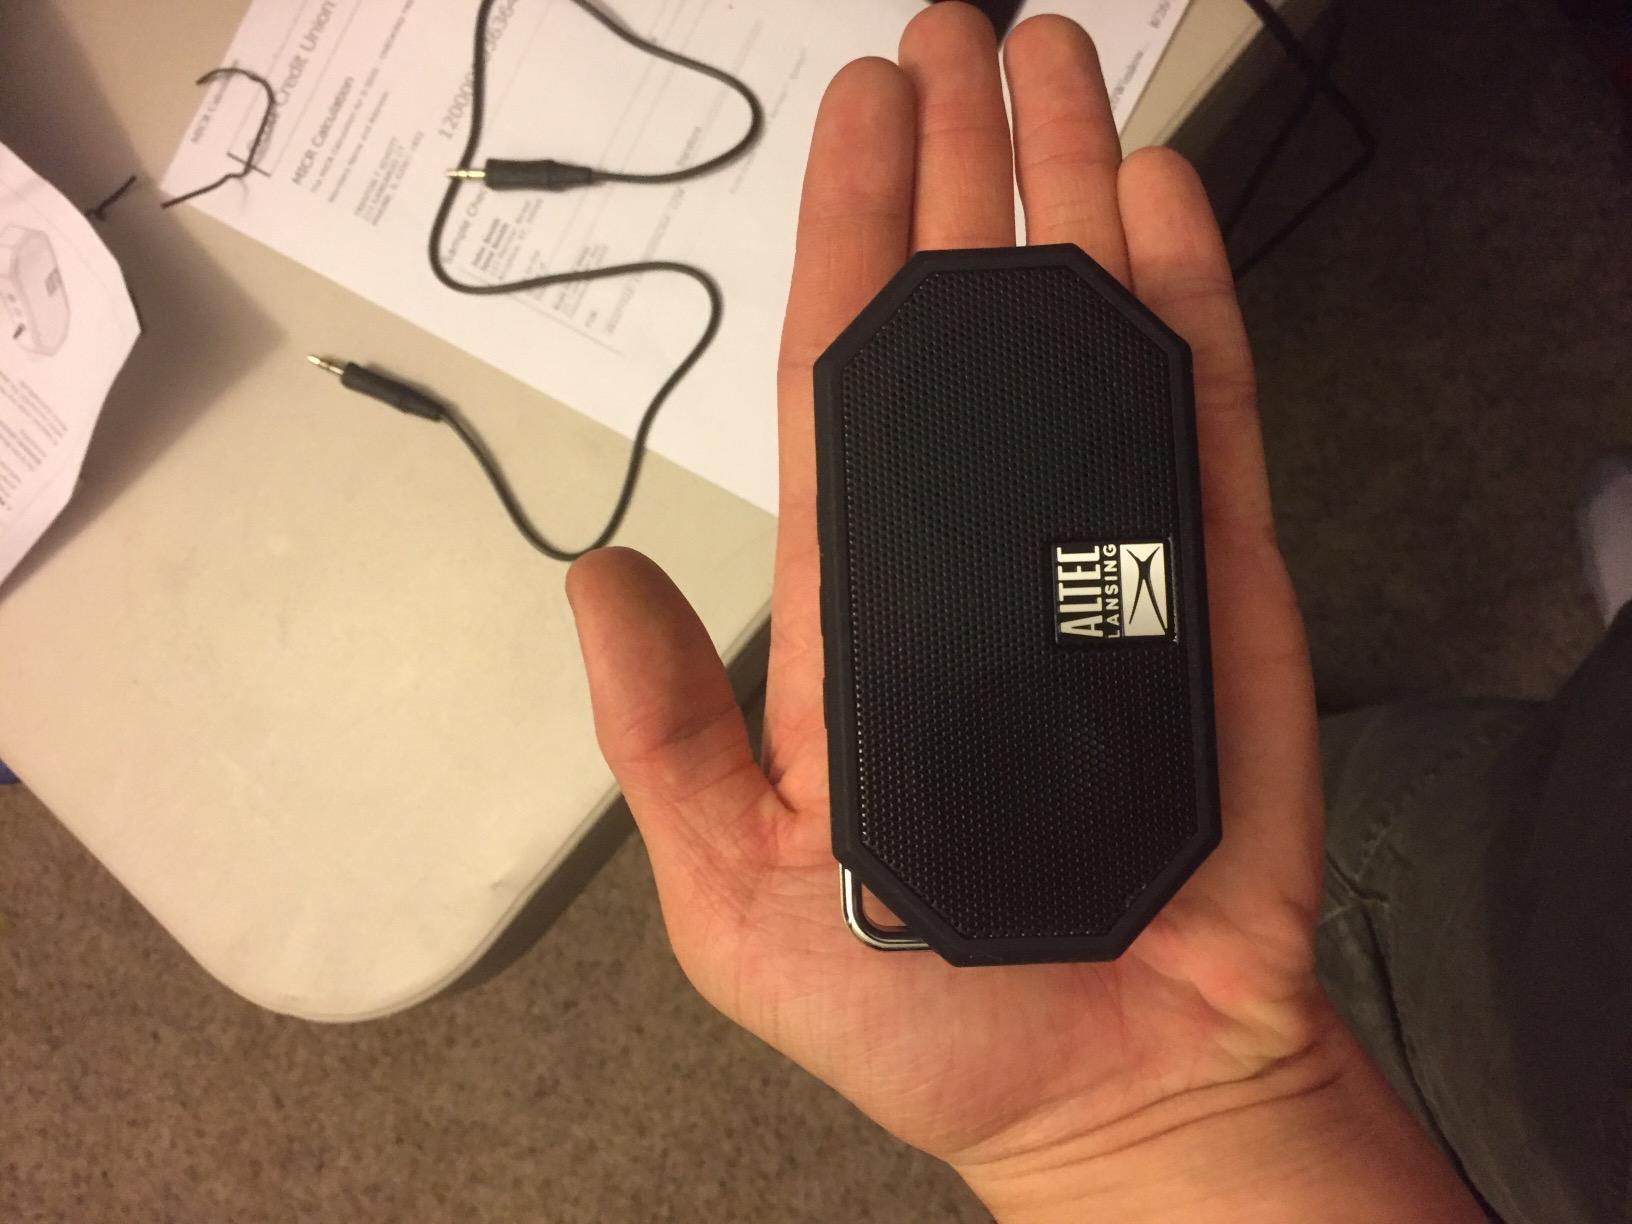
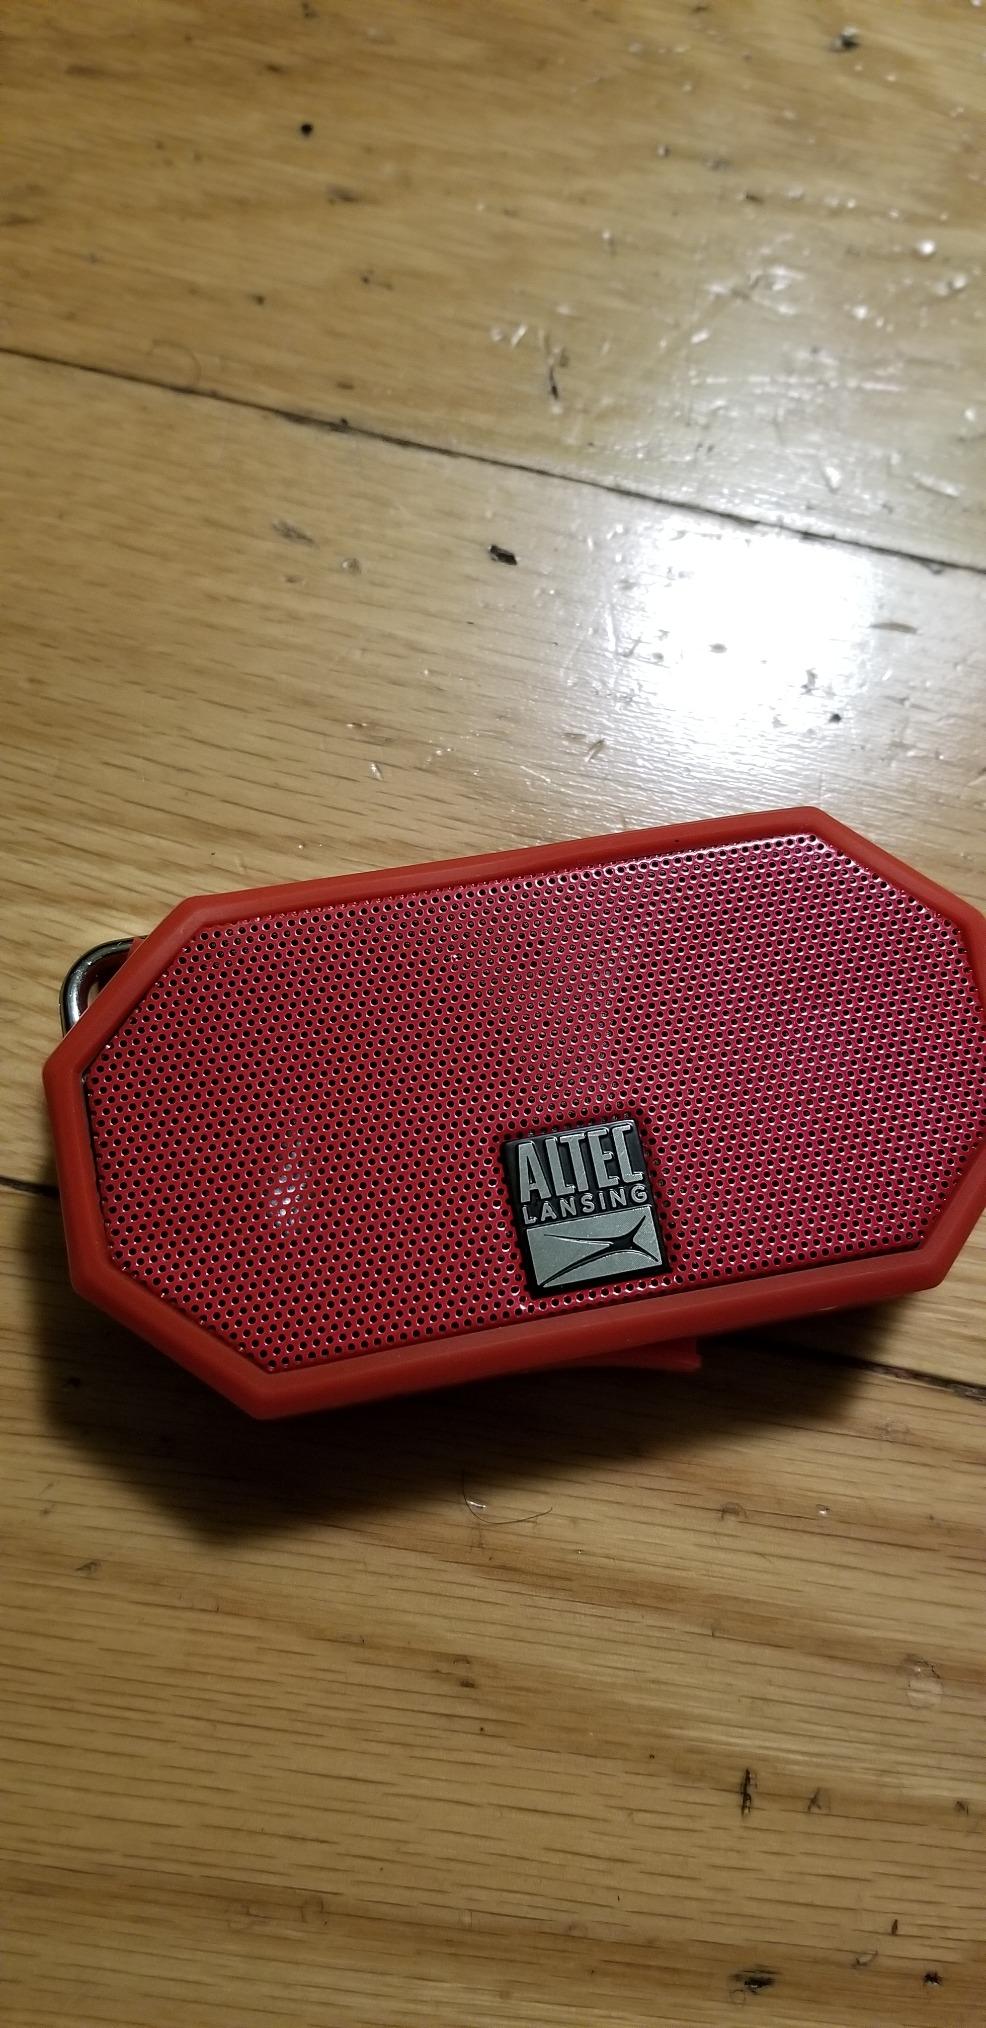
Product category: speaker
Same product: no